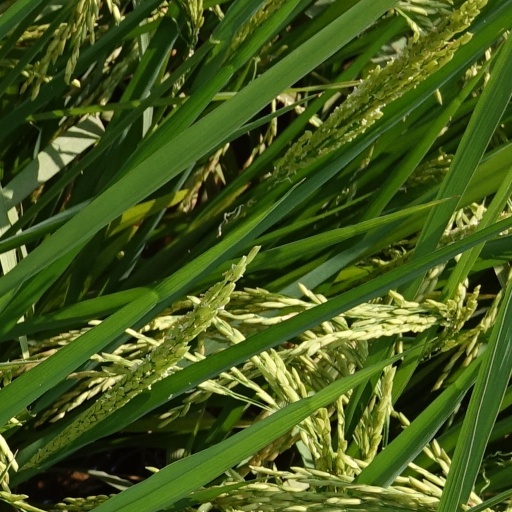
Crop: rice